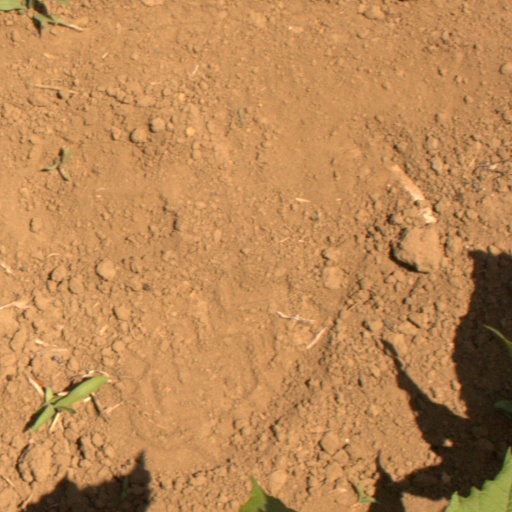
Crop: Jerusalem artichoke